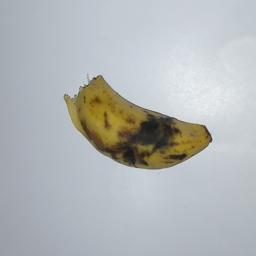
Banana variety: Champa Kola